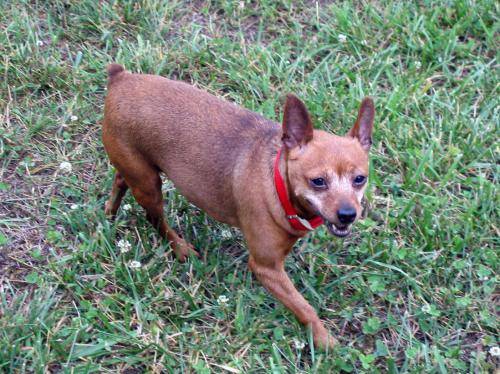
Label: dog